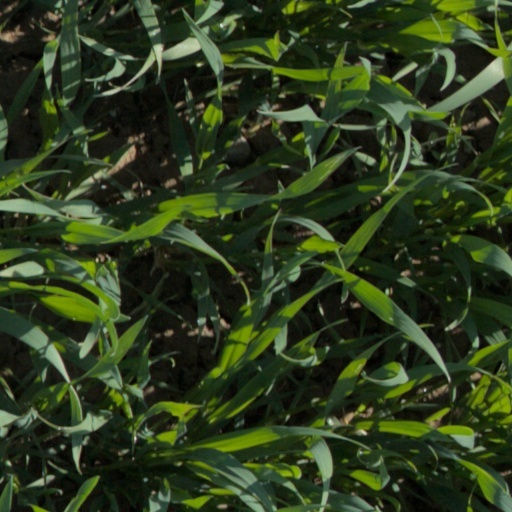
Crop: wheat